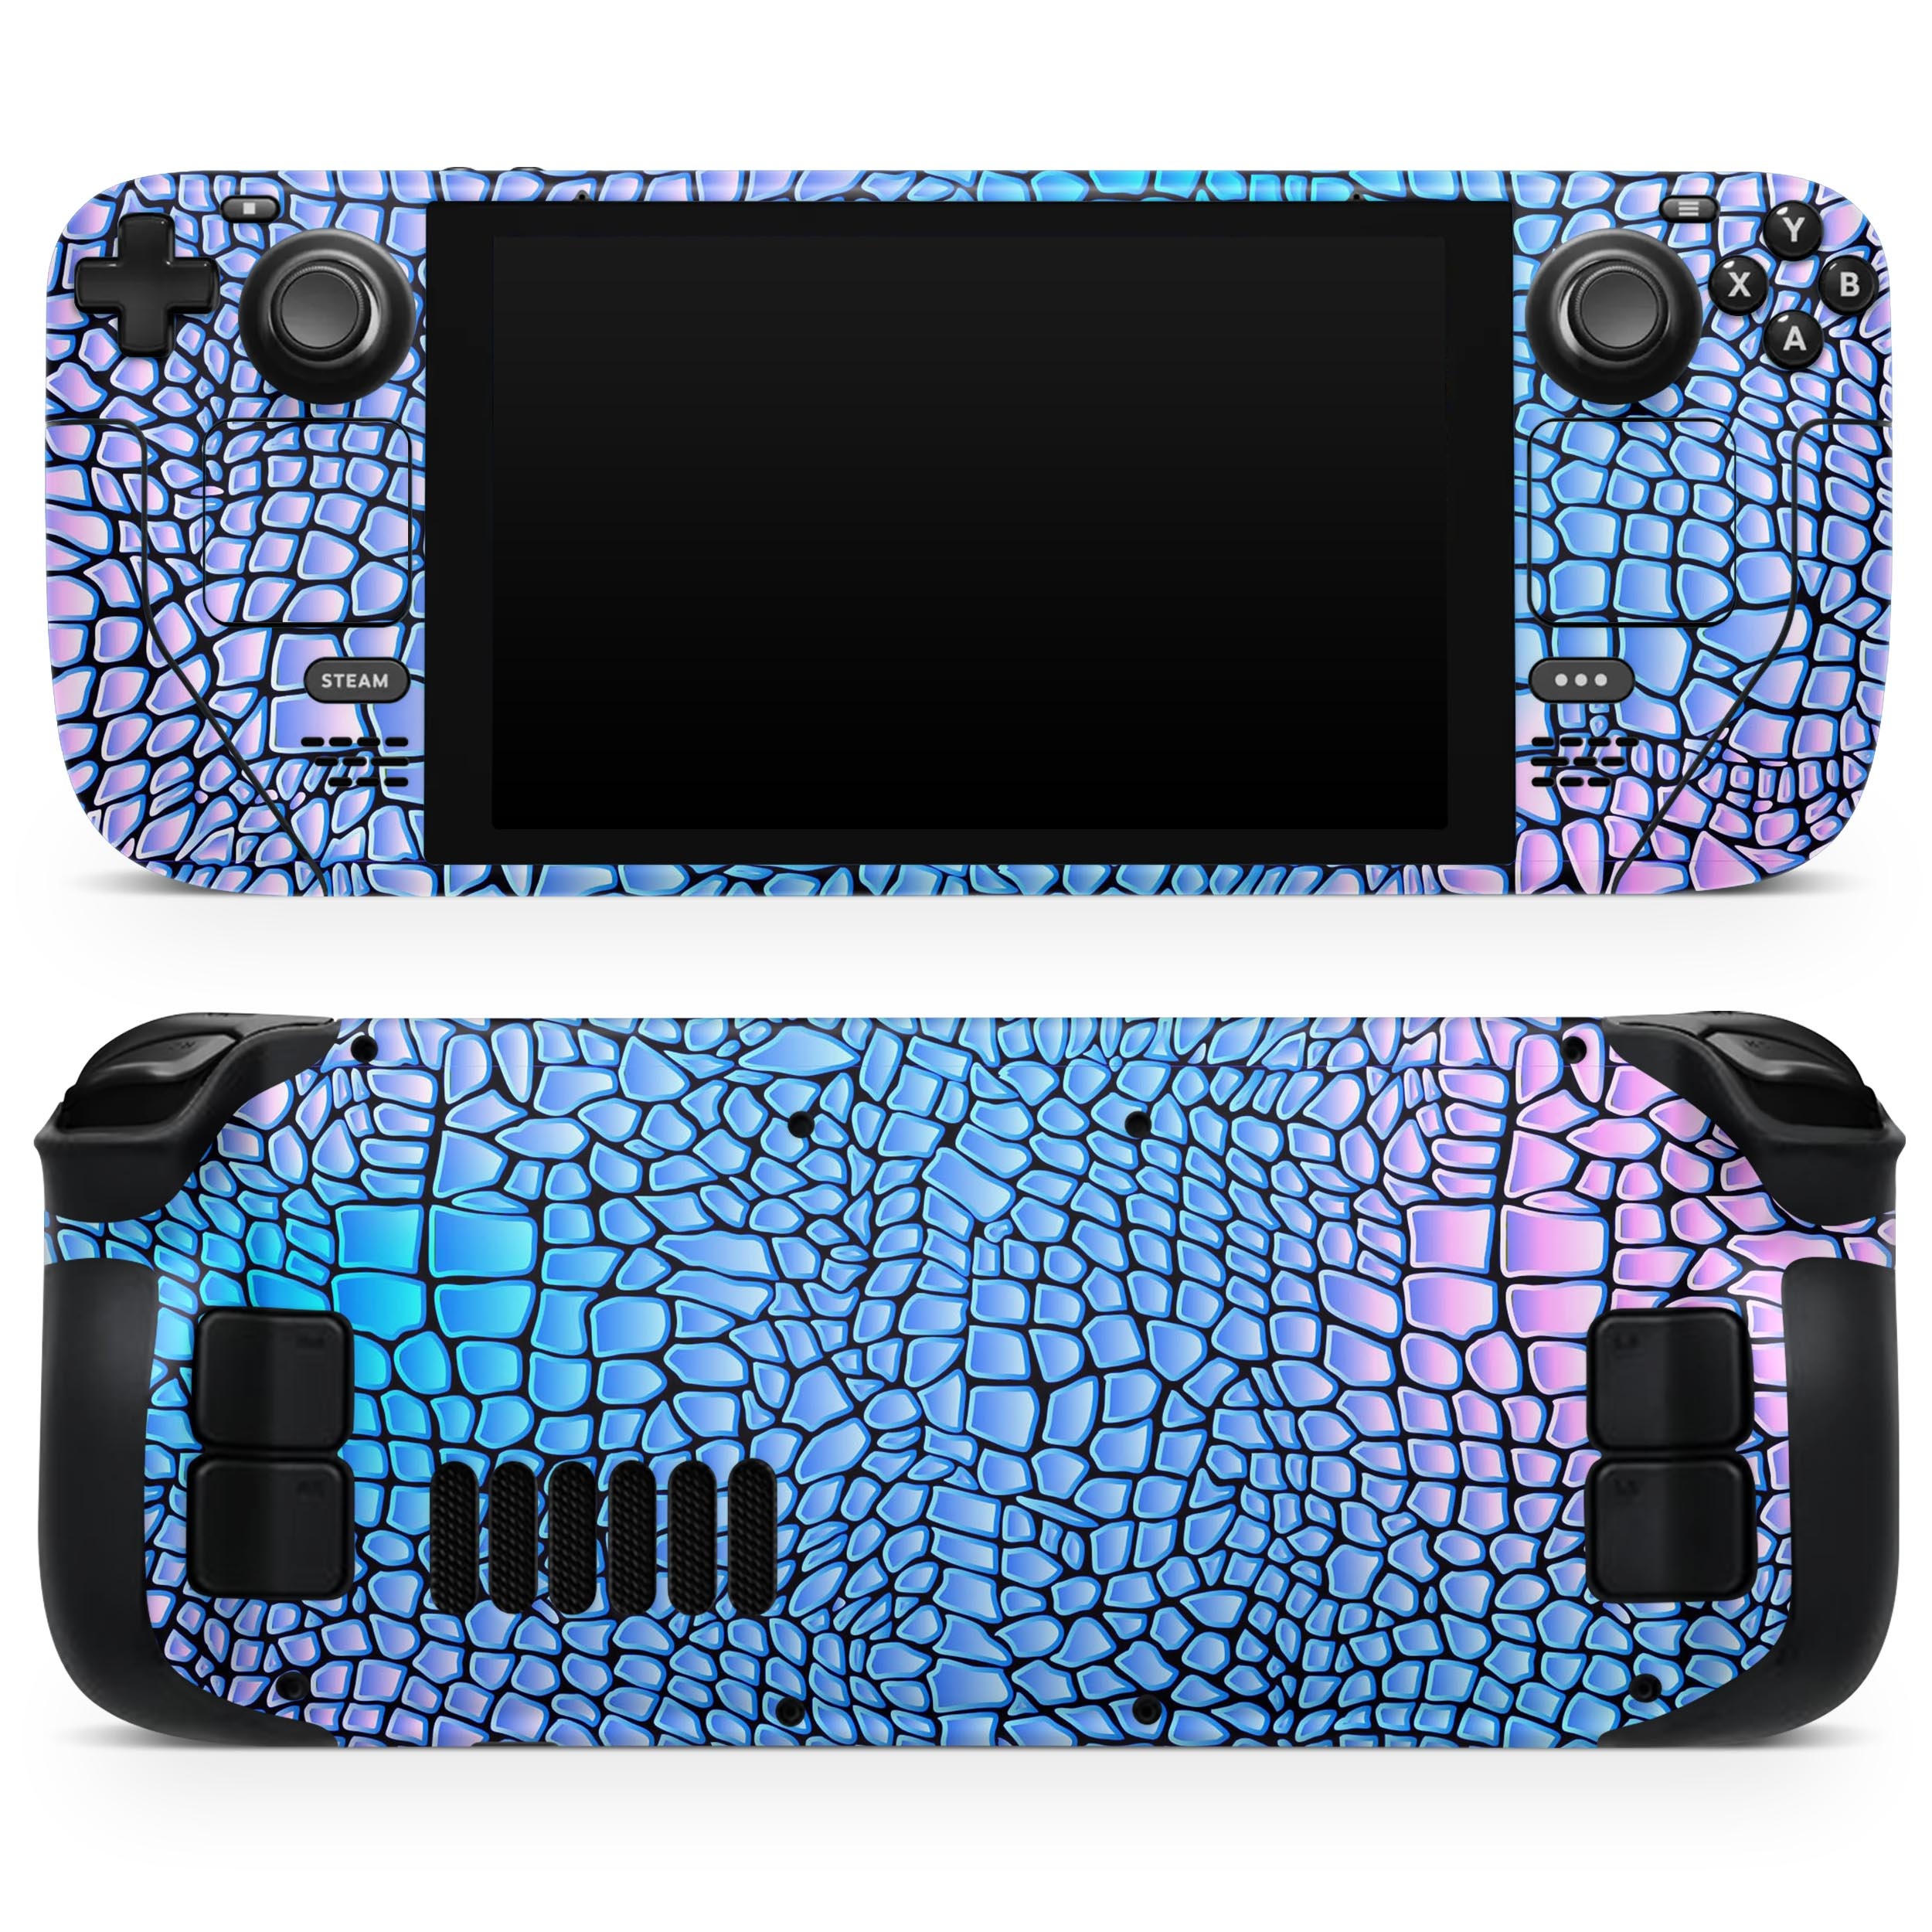
Neon Vibrant Snake Skin Pattern // Full Body Skin Decal Wrap Kit for the Steam Deck handheld gaming computer
Brand: Design Skinz
✅ Compatible with Steam Deck: PRECISION FIT* // This skin fits snugly like a glove to the curves of your Steam Deck without adding bulk. Silky Soft-touch Feeling: The matte finish of the skin feels great in your hand, better than the naked Steam Deck, you'll forget it's even using a skin! This is NOT a hard case, but a premium vinyl decal, skin wrap that covers the Steam Deck with cut-outs to allow for full use of the Steam Deck. ✅ Protection without the BULK: Each skin provides your Steam Deck with edge-to-edge coverage for improved scratch defense. Air-Release adhesive backing to prevent air-bubbles during application. Steam Deck not included. ✅ How It's Made: Each skin is created carefully with a comprehensive three-layer production process using 3M materials that ensures the highest quality finished product. It begins with a patented Air-Release Adhesive backing that prevents air-bubbles from occurring during the installation process. Once the graphic is printed by our state-of-the-art equipment, we apply a crystal-clear lamination layer in our soft-matte or high-gloss finishes that protects your skin from daily abrasion & abuse.
Category: Electronics > Video Game Console Accessories > Portable Game Console Accessories > Portable Game Console Skins